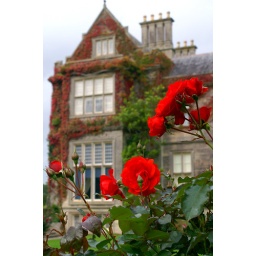
Beautiful red roses in the well-maintained garden at the Muckross House in Ireland.